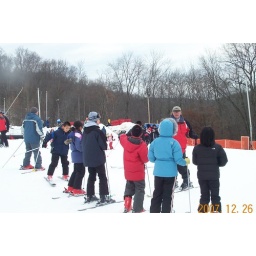
weiwei in learning school(the most right girl with black jacket)